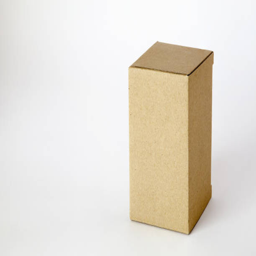
luggage in the box of cardboard box